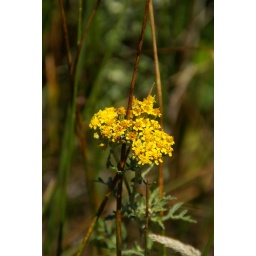
A yellow flower along the trail in Pescadero Marsh Preserve. (dsc03431)